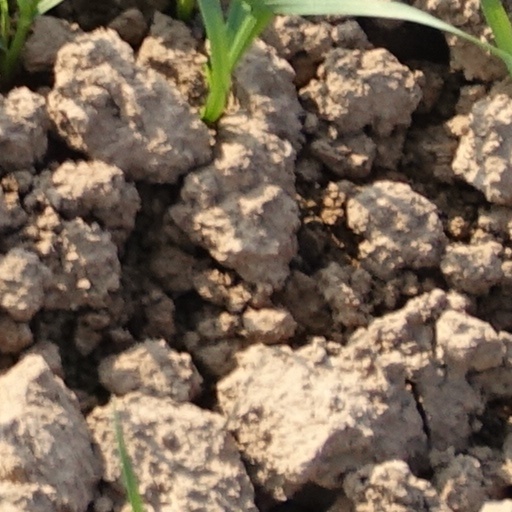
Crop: wheat